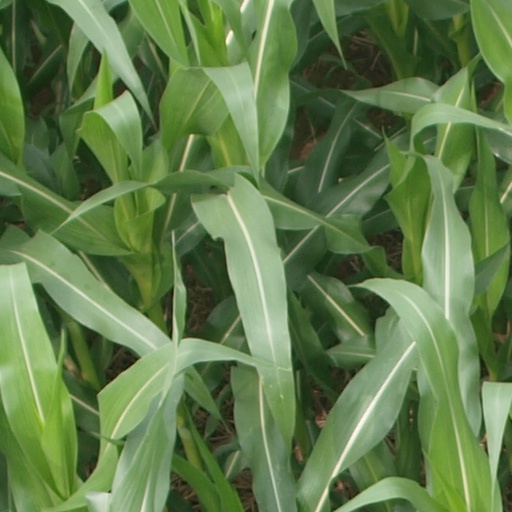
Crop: maize; corn